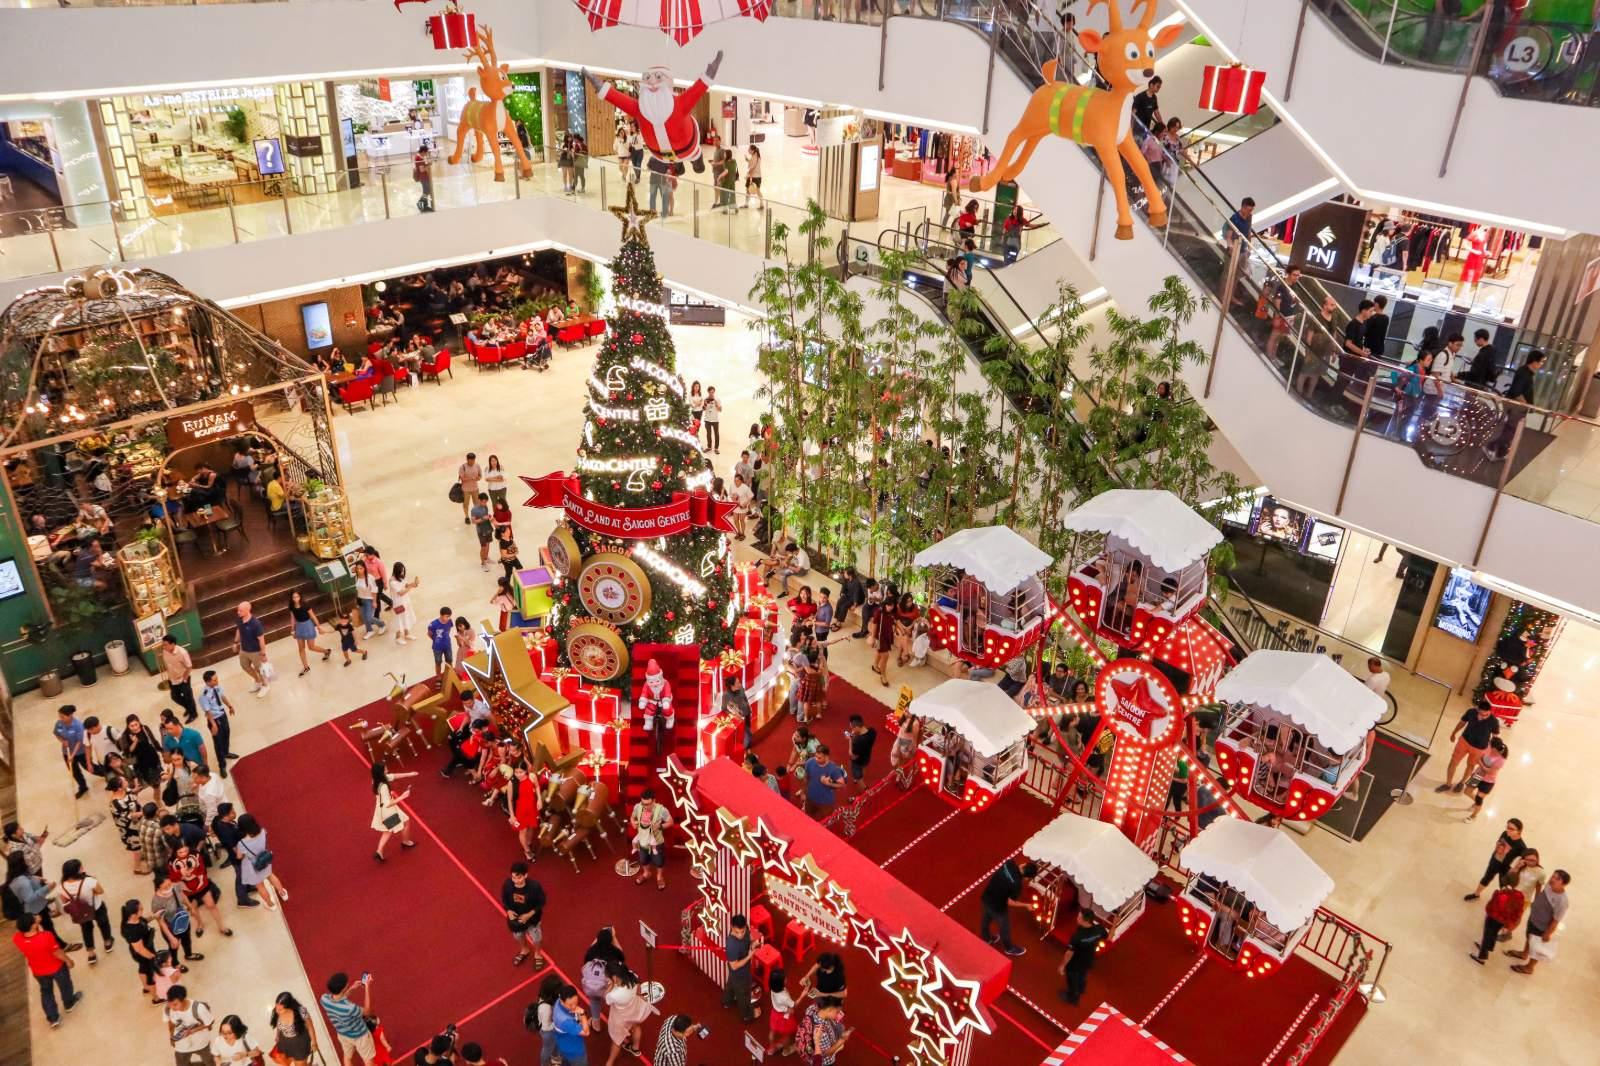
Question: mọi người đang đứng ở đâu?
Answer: mọi người đang ở trong một siêu thị